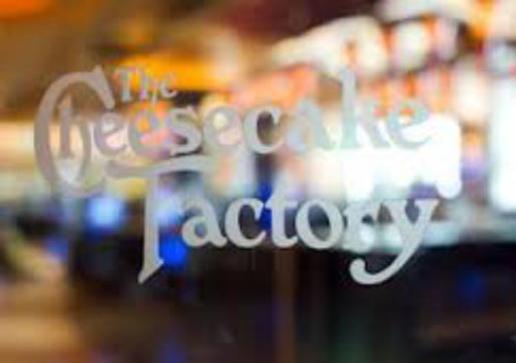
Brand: cheesecake factory
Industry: Food